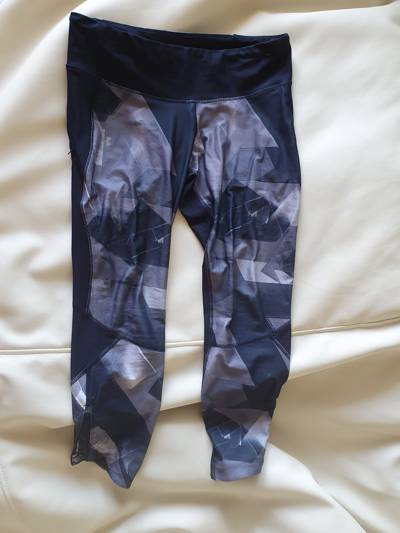
Waste category: clothes